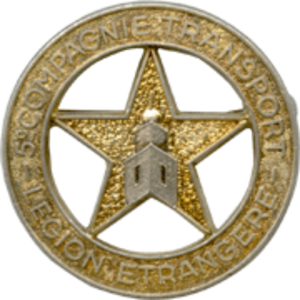
Figurent ci-dessous les diverses unités de Légion étrangère qui ne font pas l'objet d'un article entier.